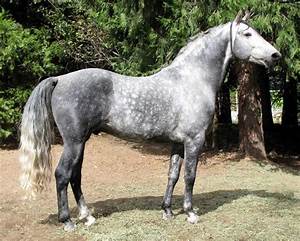
Label: horse